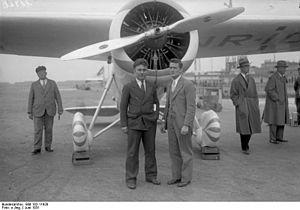
Wiley Post Hardeman, né le 2 novembre 1898 et mort à Point Barrow le 15 août 1935, est un aviateur américain, le premier à faire le tour du monde en solo en 1933. Connu aussi pour ses travaux concernant le vol à haute altitude, Post contribue à mettre au point l'une des premières combinaisons pressurisées. Son Lockheed Vega, le Winnie Mae, est exposé au National Air and Space Museum du Steven F. Udvar-Hazy Center. Le 15 août 1935, Post et l'humoriste américain Will Rogers se tuent lors d'un décollage dans un lagon près de Point Barrow, en Alaska, au cours d'une tentative de tour du monde par la voie arctique.